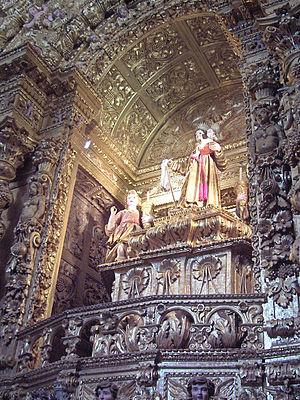
Lagos est une ville et une agglomération située à l'embouchure de la Bensafrim au sud de l'Algarve, au Portugal. La majorité de la population, établie sur le littoral, vit du tourisme et des activités de service connexes. L'hinterland, agricole et forestier, est comparativement beaucoup moins densément peuplé.